Henry B. Heller

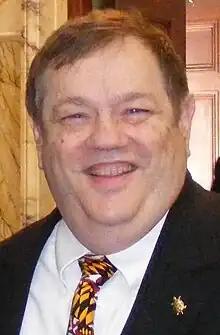

Henry B. "Hank" Heller (August 14, 1941 – February 17, 2021) was an American politician from the state of Maryland. A Democrat, he represented District 19 in central Montgomery County in the Maryland House of Delegates from 1987 until 2011.